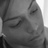
Emotion: sad